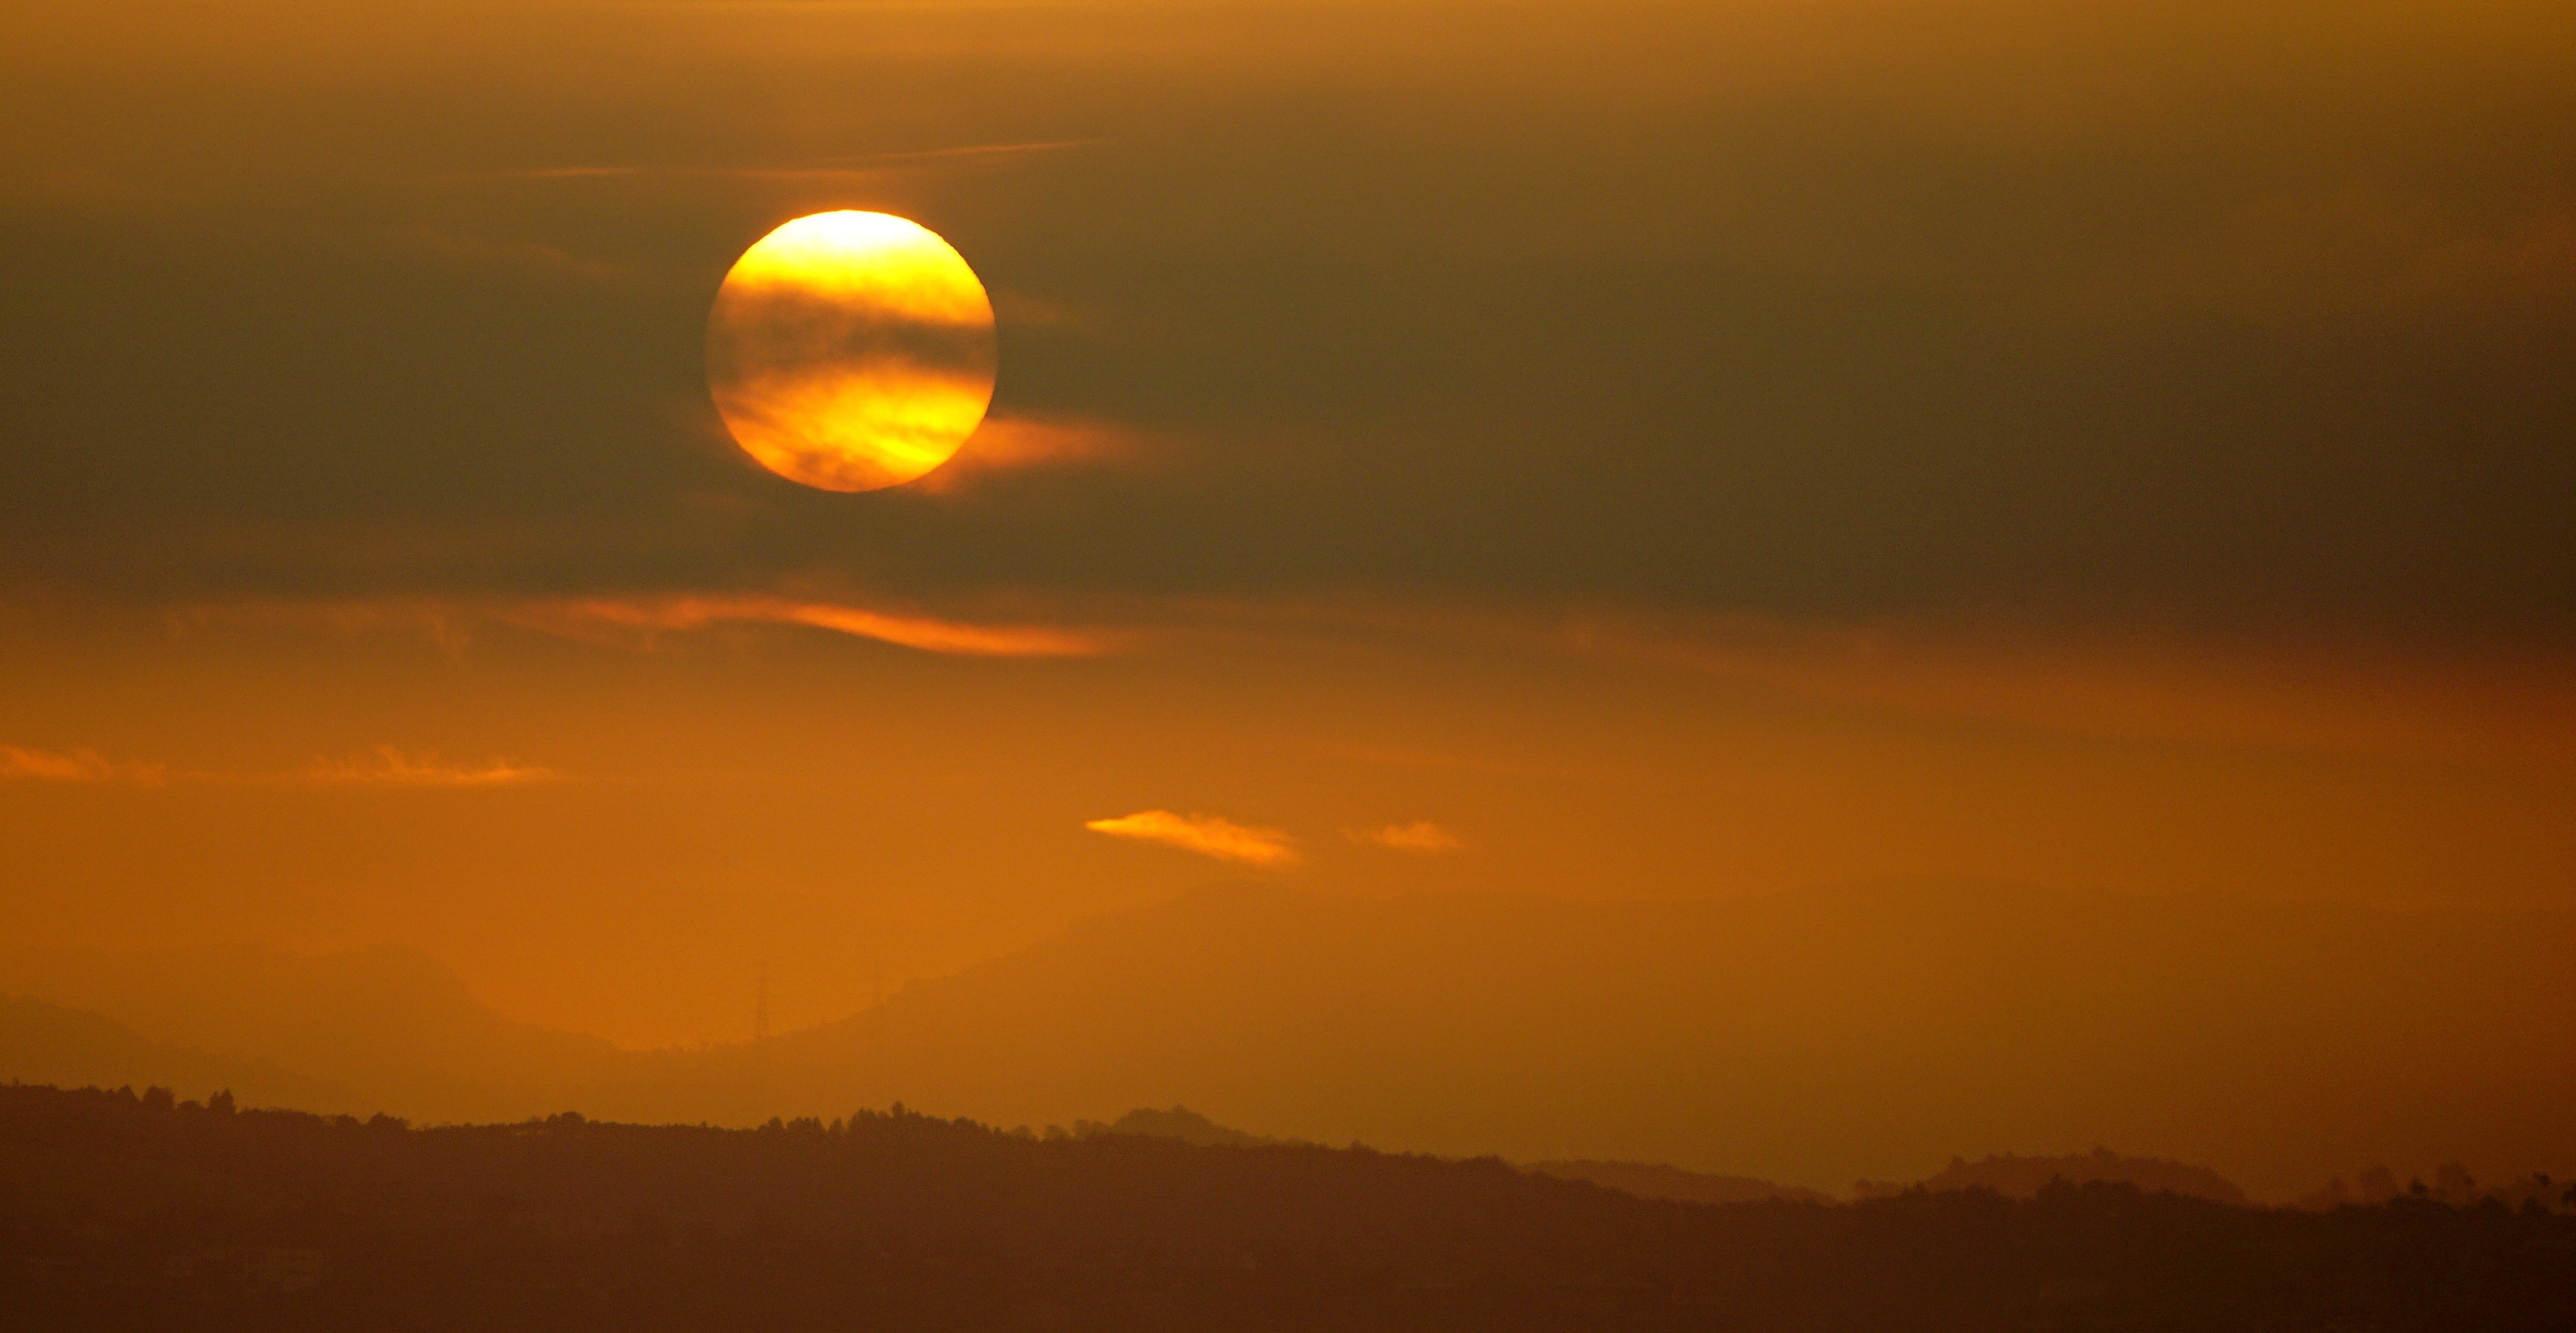
landscape, horizon, cloud, sky, sun, sunrise, sunset, sunlight, morning, dawn, atmosphere, dusk, evening, orange, red, clouds, evening sun, afterglow, red sun, astronomical object, atmospheric phenomenon, red sky at morning